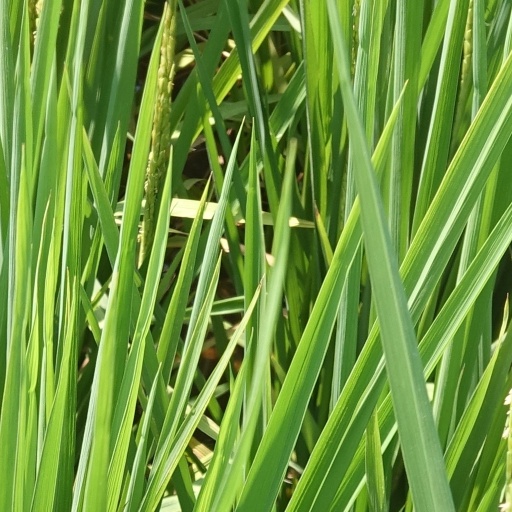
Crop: rice